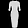
Label: Dress